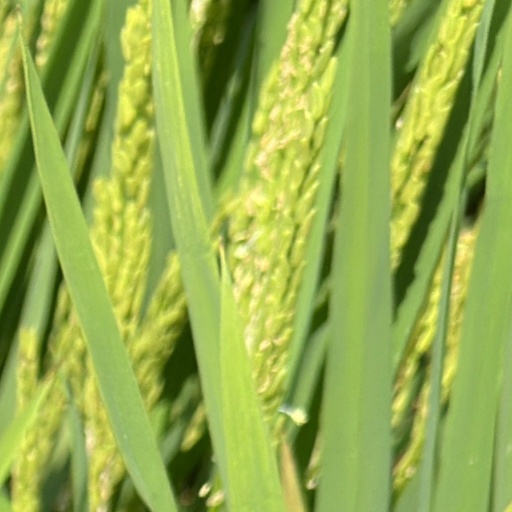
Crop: rice